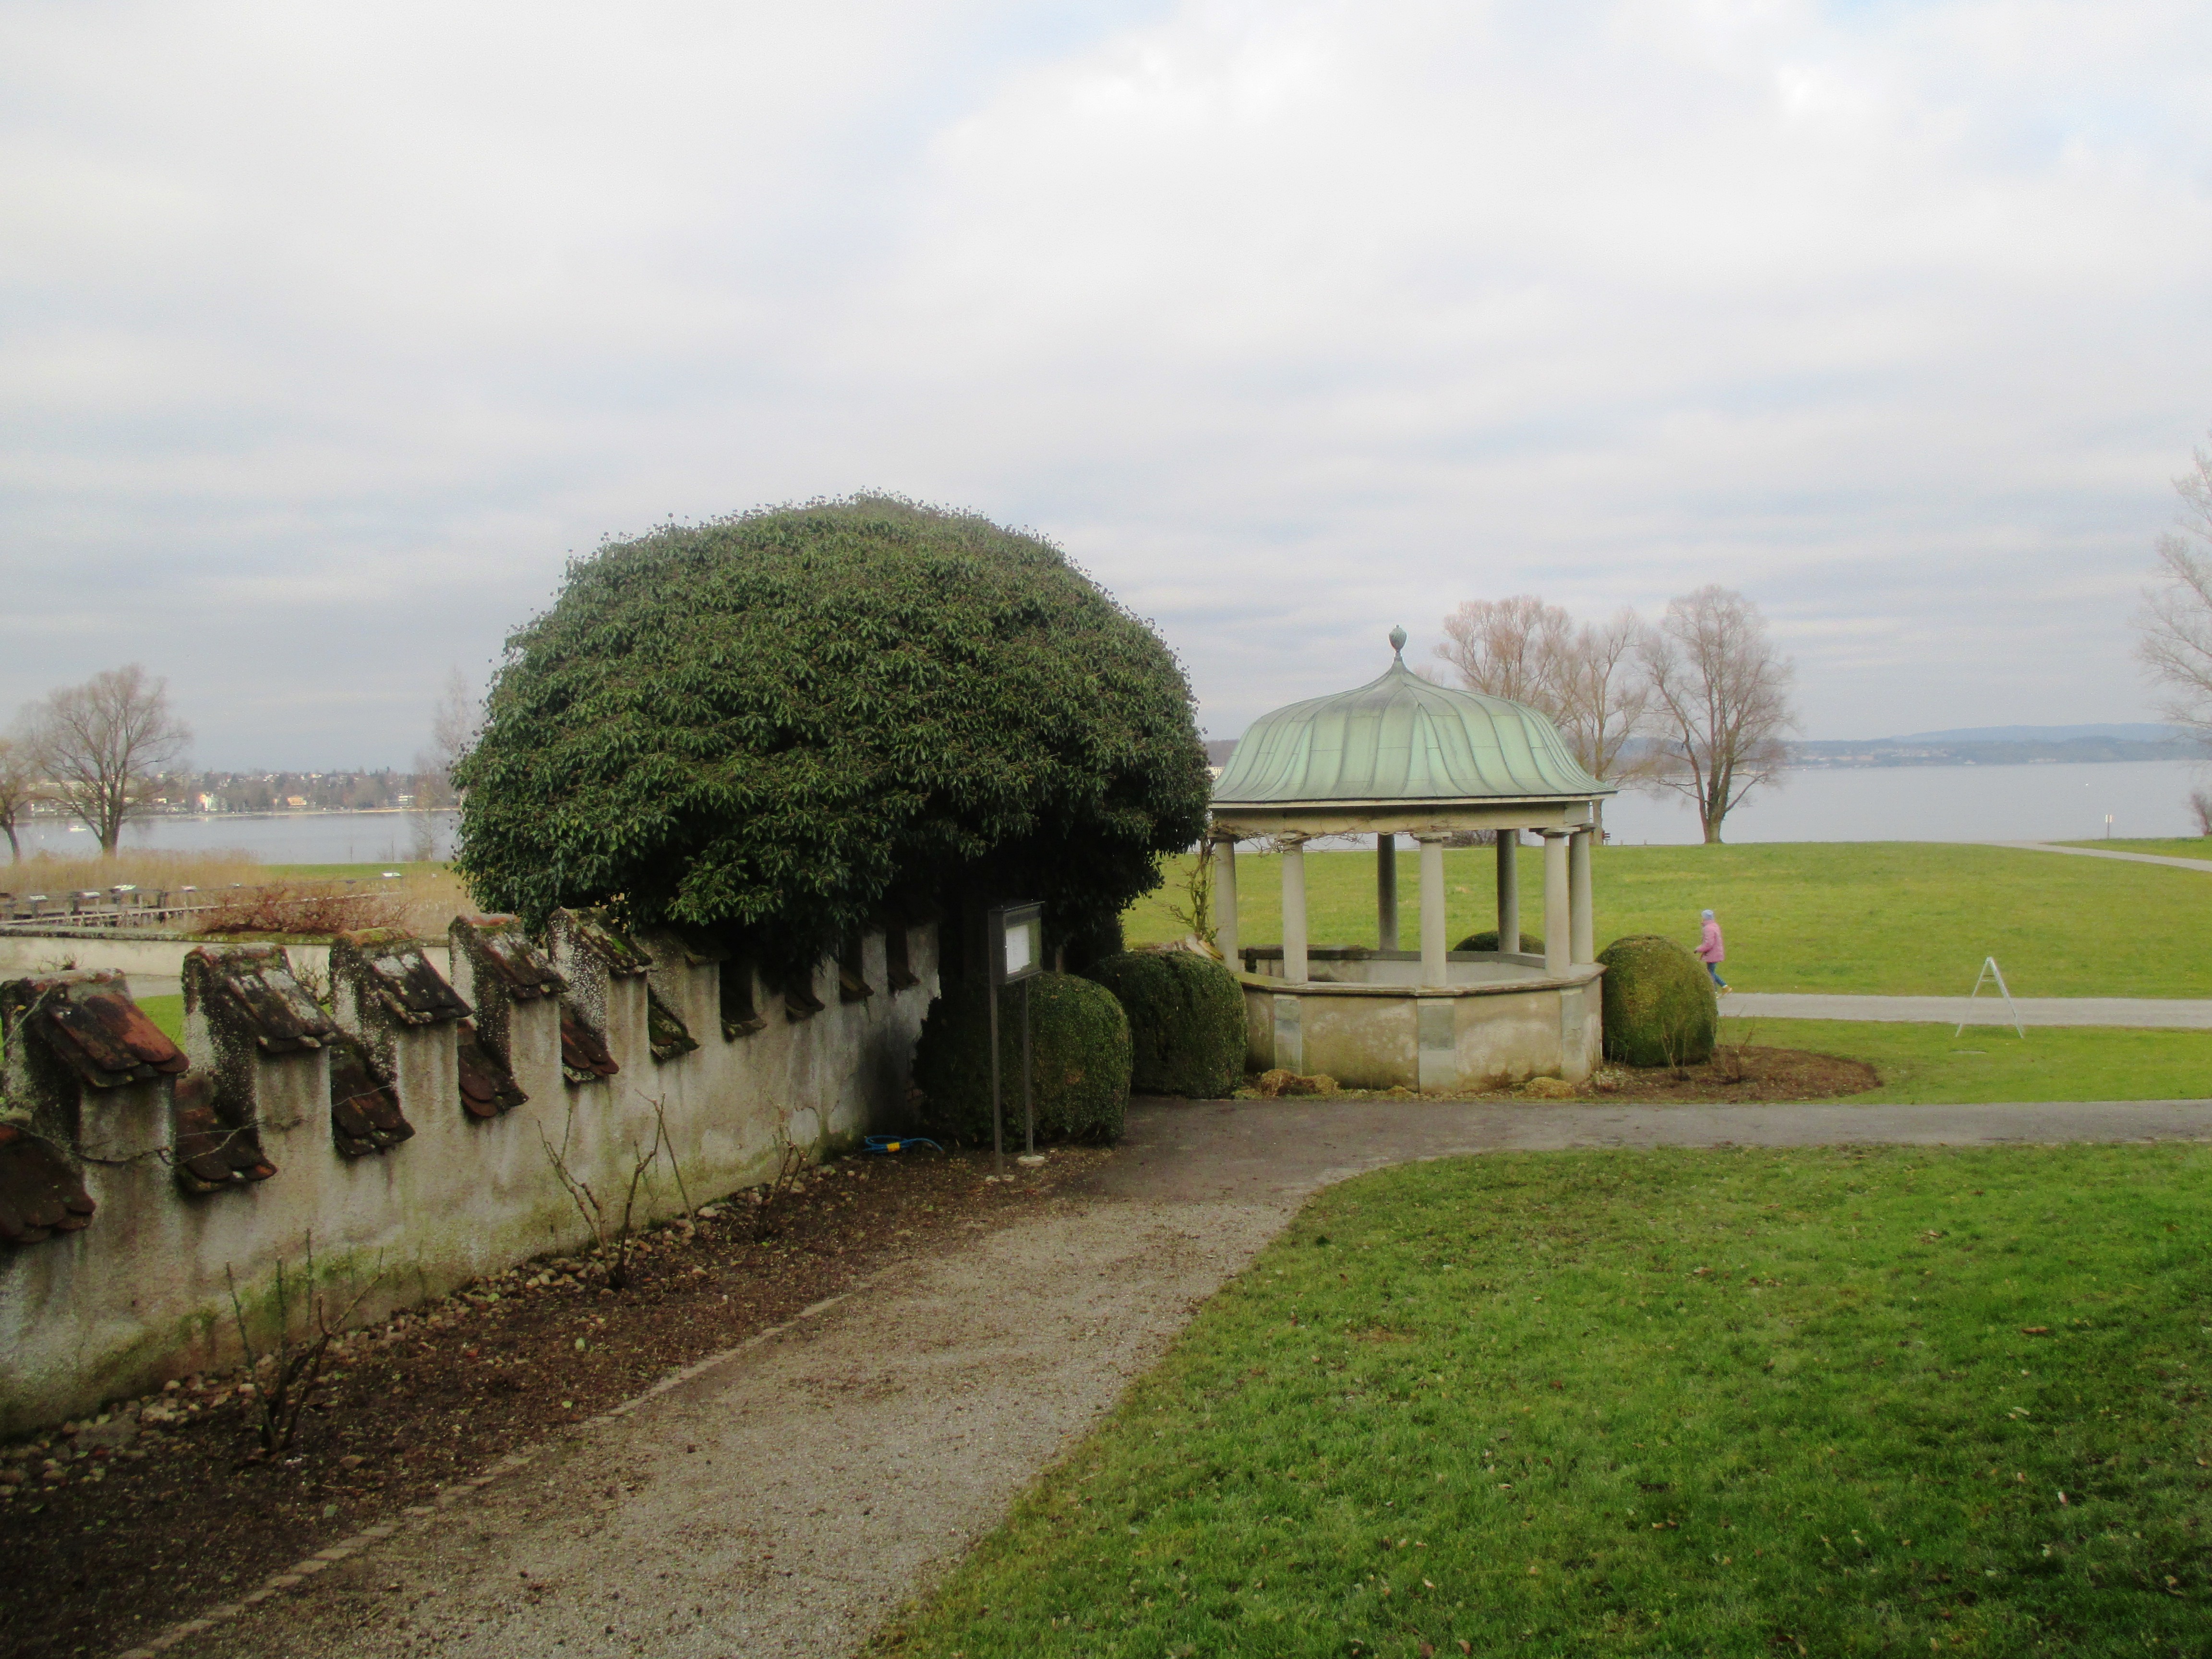
tree, grass, farm, lawn, flower, lake, wall, park, property, agriculture, garden, waterway, trees, background, shrub, pavilion, plantation, way, switzerland, estate, lake constance, rural area, kreuzlingen